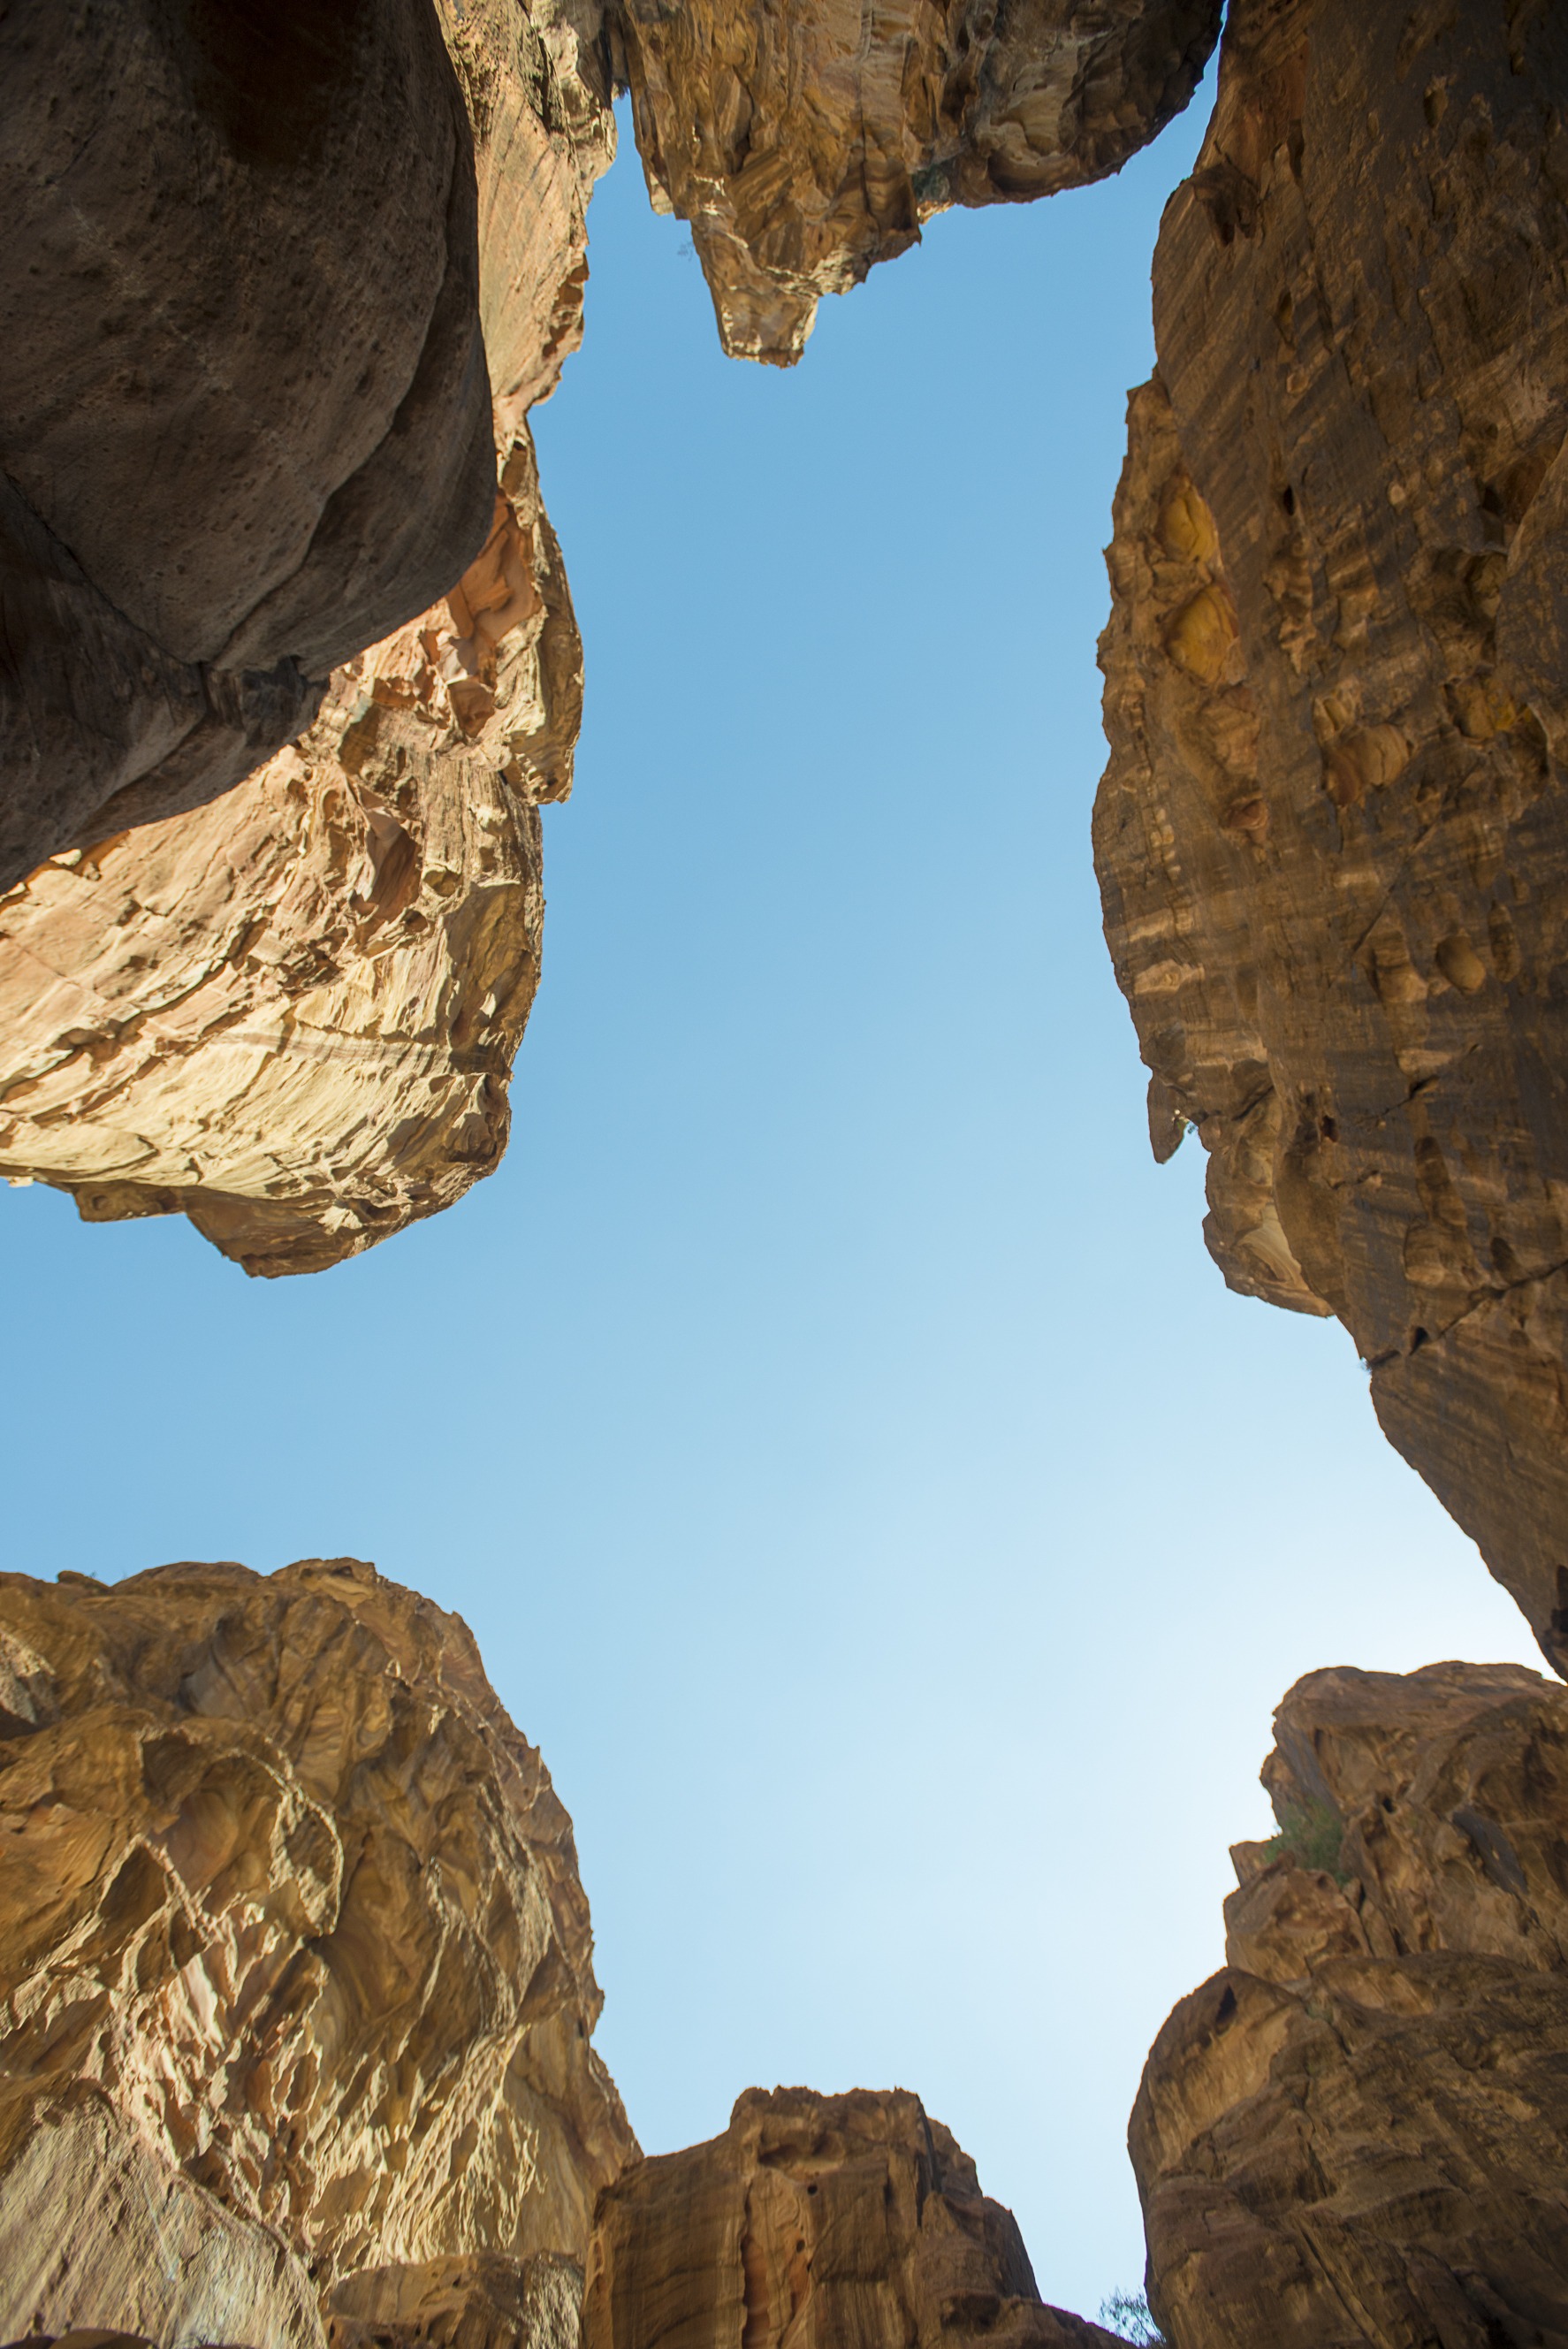
rock, adventure, formation, cliff, arch, holiday, canyon, terrain, material, jordan, geology, wadi, petra, middle east, ancient history